Ernest Hoben

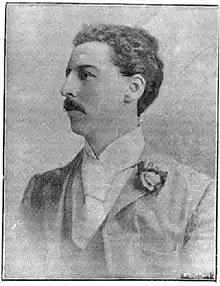
Profile of Ernest Denis Hoben

Ernest Denis Hoben (3 February 18643 February 1918) was a New Zealand rugby union administrator who was the figure most responsible for the founding of the New Zealand Rugby Football Union in 1892; he was subsequently elected its first Honorary Secretary.